Second Battle of Fallujah

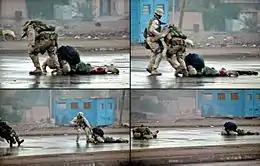
In this series of photographs a Marine and Corpsman from 1st Battalion 8th Marines attempt to recover a Marine wounded by a sniper; an insurgent machine-gunner hits one of the rescuers.

The six battalions of U.S. and Iraqi forces, aided by Marine Corps Scout and Target Acquisition, SEAL Sniper, and JTAC elements pre-fire operations, moved into the city under the cover of darkness; and once aligned with the reconnaissance elements, began the assault in the early hours of 8 November 2004, preceded by an intense artillery barrage firing some 2500 155mm projectiles and air attack. This was followed by an attack on the main train station, which was then used as a staging point for follow-on forces. By that afternoon, under the protection of intense air cover, Marines entered the Hay Naib al-Dubat and al-Naziza districts. The Marines were followed by the Navy Seabees of NMCB 4 and NMCB 23 who bulldozed the streets clear of debris from the bombardment that morning. The Seabees used armored bulldozers to plow the streets while remaining safe and protected from enemy fire. Shortly after nightfall on 9 November 2004, Marines had reportedly reached Phase Line Fran at Highway 10 in the center of the city.